Container-deposit legislation

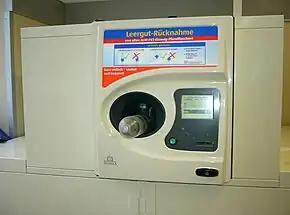
Reverse vending machine in an Aldi supermarket in Germany

In the days when bottles were washed and re-used, drinks manufacturers paid for the return of their (proprietary) containers, but with the advent of single-use containers great savings were possible, leaving their disposal as the consumer's responsibility.